Robert Barron

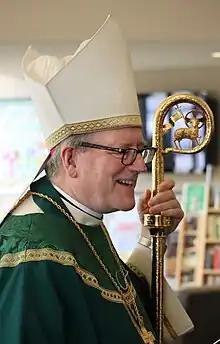
Bishop Barron in Minnesota in 2023

On June 2, 2022, Pope Francis appointed Barron as the ninth bishop of the Diocese of Winona-Rochester, in southern Minnesota. His installation there took place on July 29, 2022, at the Co-Cathedral of St. John the Evangelist in Rochester, Minnesota.